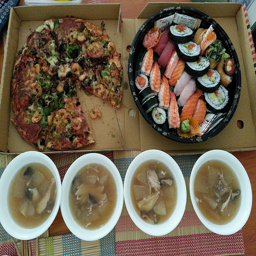
Several dishes of food next to a seafood pizza.
a sushi meal with dumpling soup and pizza
A pizza sits by a tray of food in a box near four bowls of soup.
A pizza and some seafood next to four bowls of soup.
A table with bowls of soup, pizza and platter of sushi.